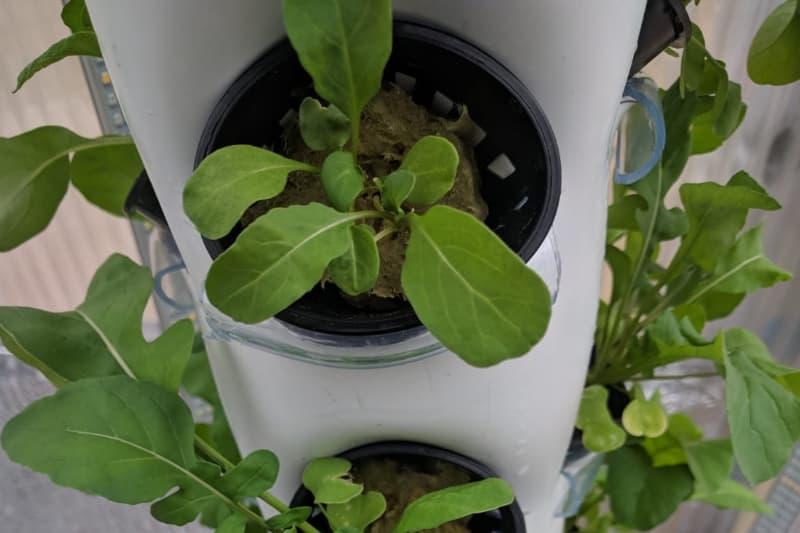
Mimea iliyokua na kustawi vizuri na kunawiri iliyopea kwa rangi ya kijani kibichi, iliyooteshwa kutumia njia na mfumo wa kilimo cha kihaidroponi, kinachohusisha matumizi ya maji yaliyotiwa virutubisho mbalimbali na muhimu kwa ajili ya ukuaji wa mimea, bila kuhusisha matumizi ya udongo.